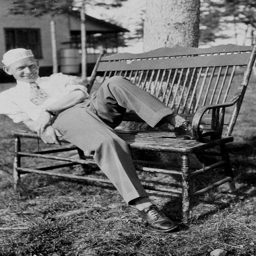
A man laying on a wooden bench in a yard.
The man is posing for a photo on the bench outside.
A man is learning back on a wooden bench.
an older man in a suit laying on a bench
a male in a hat is laying on a wooden bench